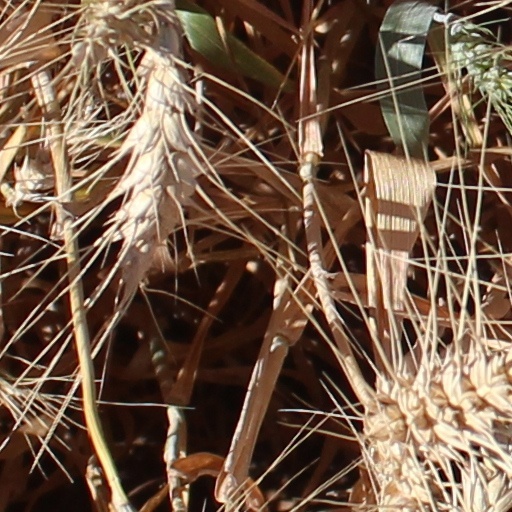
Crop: wheat